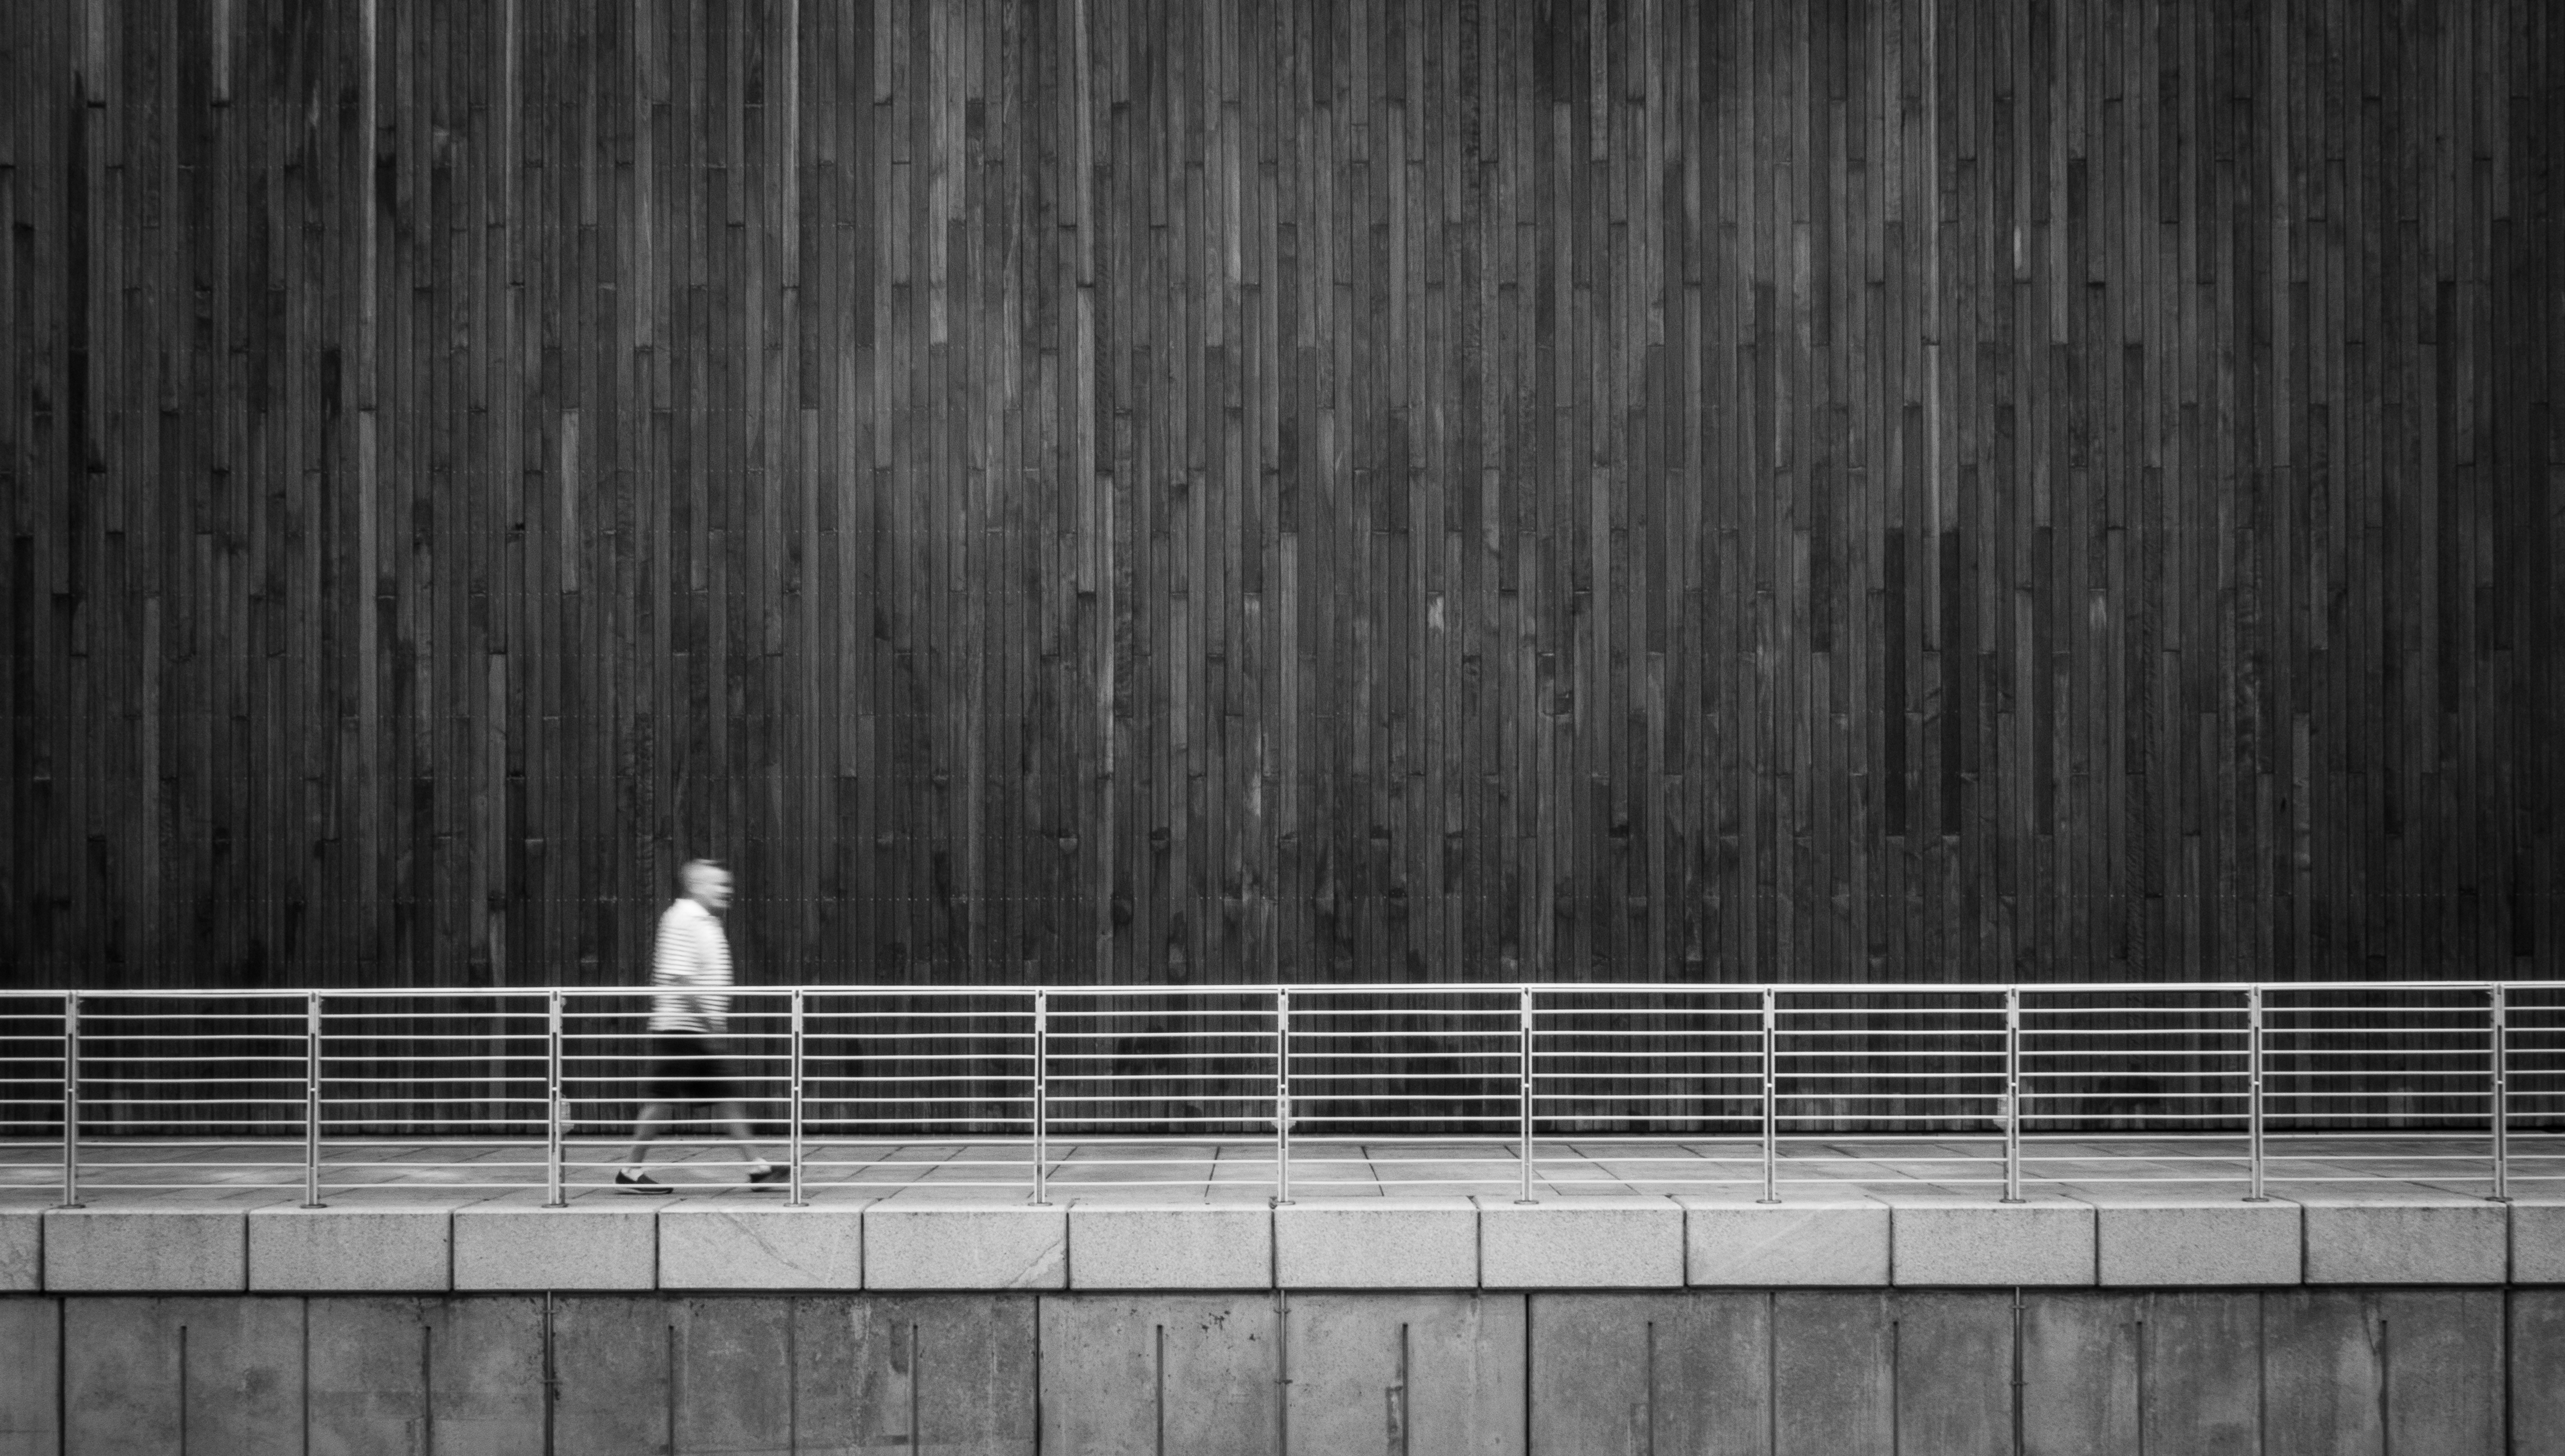
light, black and white, wood, white, street, photography, wall, line, reflection, weather, darkness, black, monochrome, streetphotography, flickr, thomas, olympus, omd, fuji, shape, leica, monochrom, leuthard, hcb, thomasleuthard, monochrome photography